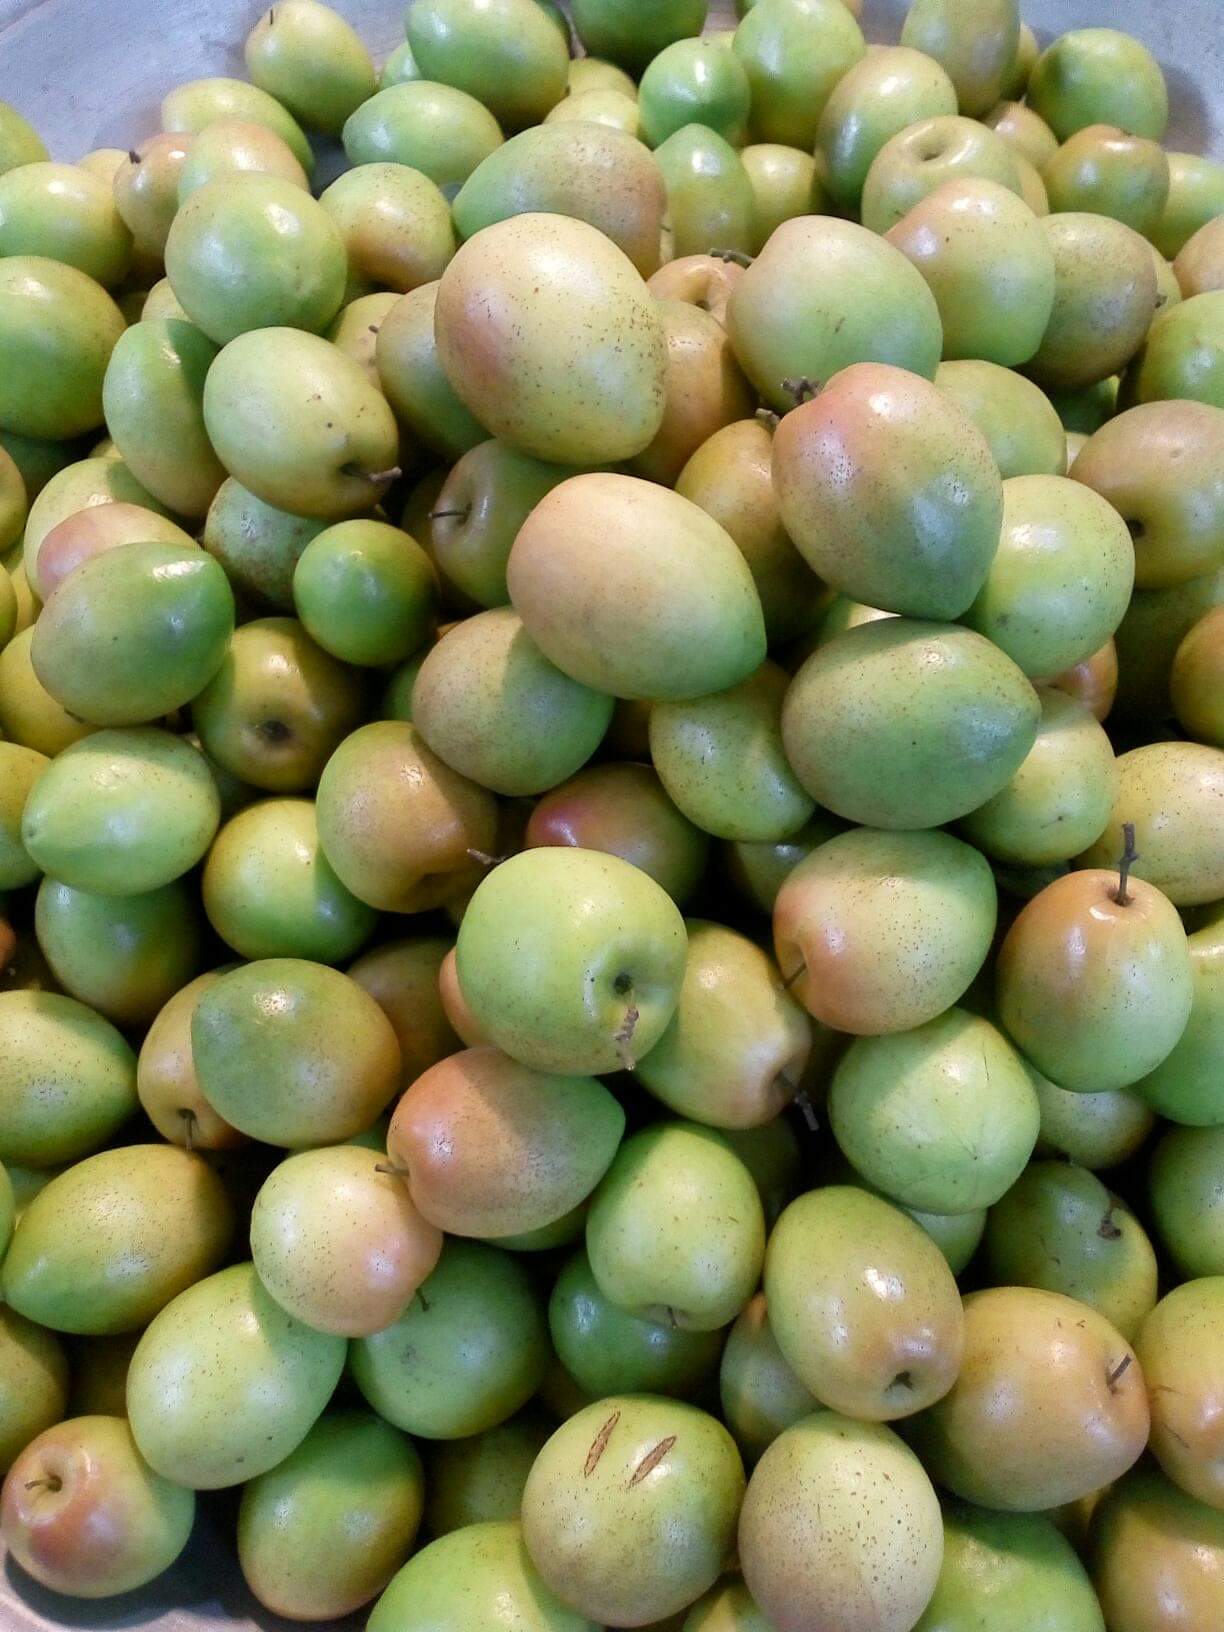
Fruit: jujube
Condition: fresh